United Nations Security Council Resolution 803

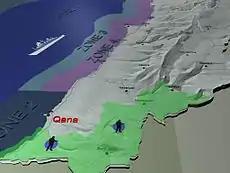
UNIFIL area of operation

United Nations Security Council resolution 803, adopted unanimously on 28 January 1993, after recalling previous resolutions on the topic including 501 (1982), 508 (1982), 509 (1982) and 520 (1982) as well as studying the report by the Secretary-General on the United Nations Interim Force in Lebanon (UNIFIL) approved in 426 (1978), the Council decided to extend the mandate of UNIFIL for a further six months until 31 July 1993.